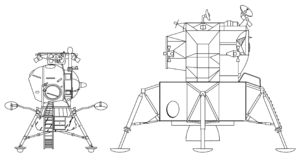
Le programme Apollo est le programme spatial de la NASA mené durant la période 1961 – 1972, qui a permis aux États-Unis d'envoyer pour la première fois des hommes sur la Lune. Il est lancé par le président John F. Kennedy le 25 mai 1961, essentiellement pour reconquérir le prestige américain mis à mal par les succès de l'astronautique soviétique, à une époque où la guerre froide entre les deux superpuissances battait son plein.